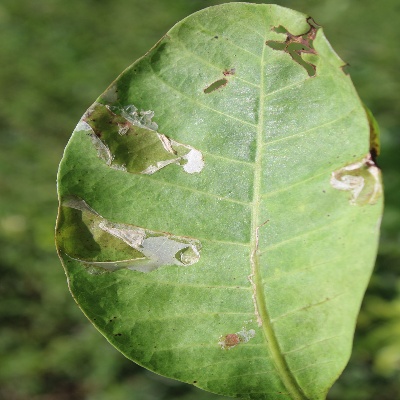
Crop: Cashew
Condition: leaf miner